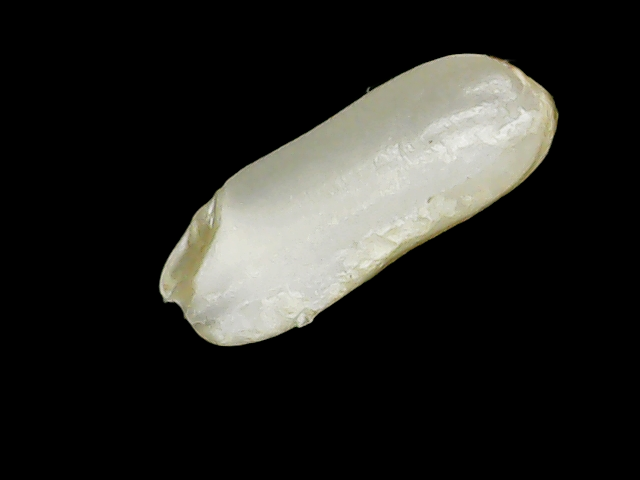
Rice variety: Binadhan23